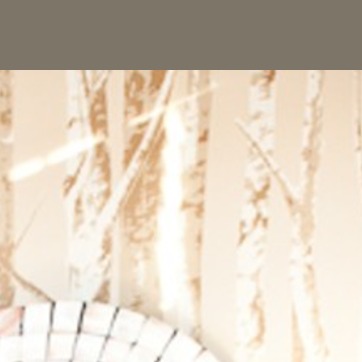
Material: wallpaper